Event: Nepal Earthquake
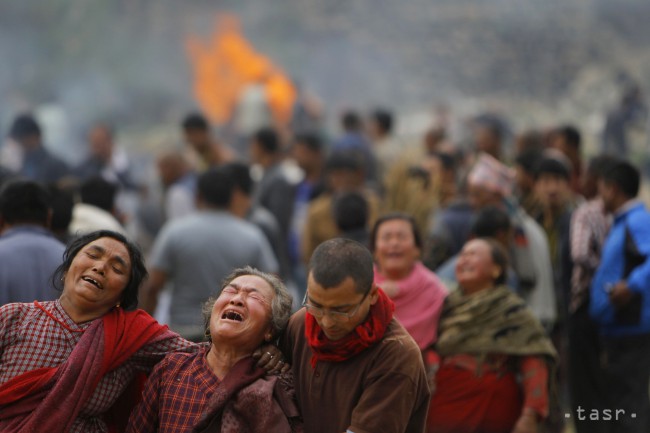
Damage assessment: no_damage